Joaquín Almunia

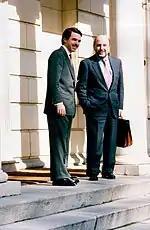
Almunia received by PM José María Aznar in 1997 at La Moncloa.

In 1998, fellow party member and former minister Josep Borrell decided to run against Almunia, in the first national primary election ever held in the PSOE since the Second Republic, intended to determine who the party would nominate as its prime ministerial candidate vis-à-vis the 2000 general election. Borrell ran as the underdog, campaigning as the candidate of the socialist base against the party establishment, which largely supported Almunia, including former Prime Minister González. Unexpectedly, Borrell won the primary election, commanding 114,254 of the member's votes (54.99%), versus the 92,860 (44.67%) obtained by Almunia. Thus began an uneasy relationship and power-sharing —the "bicefalia" ("duumvirate")— between the official party leader, Almunia, and the prime ministerial candidate elected by the members in the primaries, Borrell. However, in May 1999, a fraud investigation affecting two former officials appointed by Borrell several years earlier while he was at the Ministry of Finance, led to his resignation as Prime Ministerial candidate.